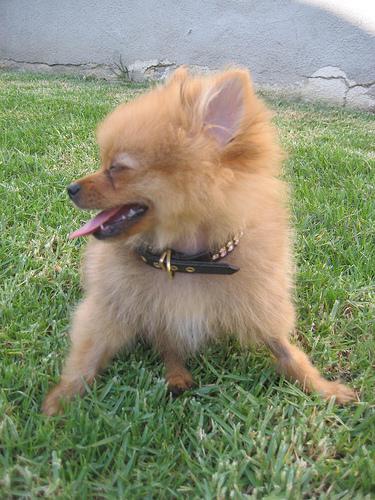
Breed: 1936-n000005-Pomeranian